Édouard Filhol

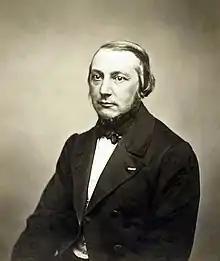
Édouard Filhol

In 1854, Édouard Filhol was appointed Professor of Chemistry at the University of Toulouse, a position he held until 1882. Later, in 1865, he became director of the Museum de Toulouse. It was the first museum in the world to open a gallery of prehistory thanks to the collaboration of Emile Cartailhac, Jean-Baptiste Noulet and Eugène Trutat. In the same year, he became director of the School of Medicine and Pharmacy at the University of Toulouse.